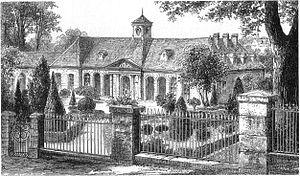
Cf. titre
Luxeuil-les-Bains est une commune française située dans le département de la Haute-Saône en région Bourgogne-Franche-Comté. Elle fait partie de la région culturelle et historique de Franche-Comté.